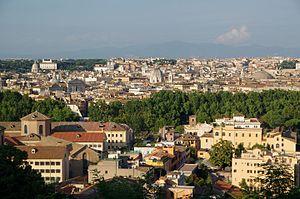
Le centre historique de Rome est un espace urbain qui représente un ensemble de monuments de valeur exceptionnelle universellement reconnu. Administrativement, ce territoire inscrit correspond aux 22 rioni de la capitale, soit les 20 rioni du municipio I auxquels on ajoute ceux de Borgo et Prati. Depuis 1977, le nom italien de Centro Storico désigne également la zone urbanistique comprenant 8 rioni de cet espace.
Rome /ʁɔm/ est la capitale de l'Italie. Située au centre-ouest de la péninsule italienne, près de la mer Tyrrhénienne, elle est également la capitale de la région du Latium, et fut celle de l'Empire romain durant 357 ans. En 2019, elle compte 2 844 395 habitants établis sur 1 285 km², ce qui fait d'elle la commune la plus peuplée d'Italie et la troisième plus étendue d'Europe après Moscou et Londres. Son aire urbaine recense 4 356 403 habitants en 2016. Elle présente en outre la particularité de contenir un État enclavé dans son territoire : la cité-État du Vatican, dont le pape est le souverain. C'est le seul exemple existant d'un État à l'intérieur d'une ville.